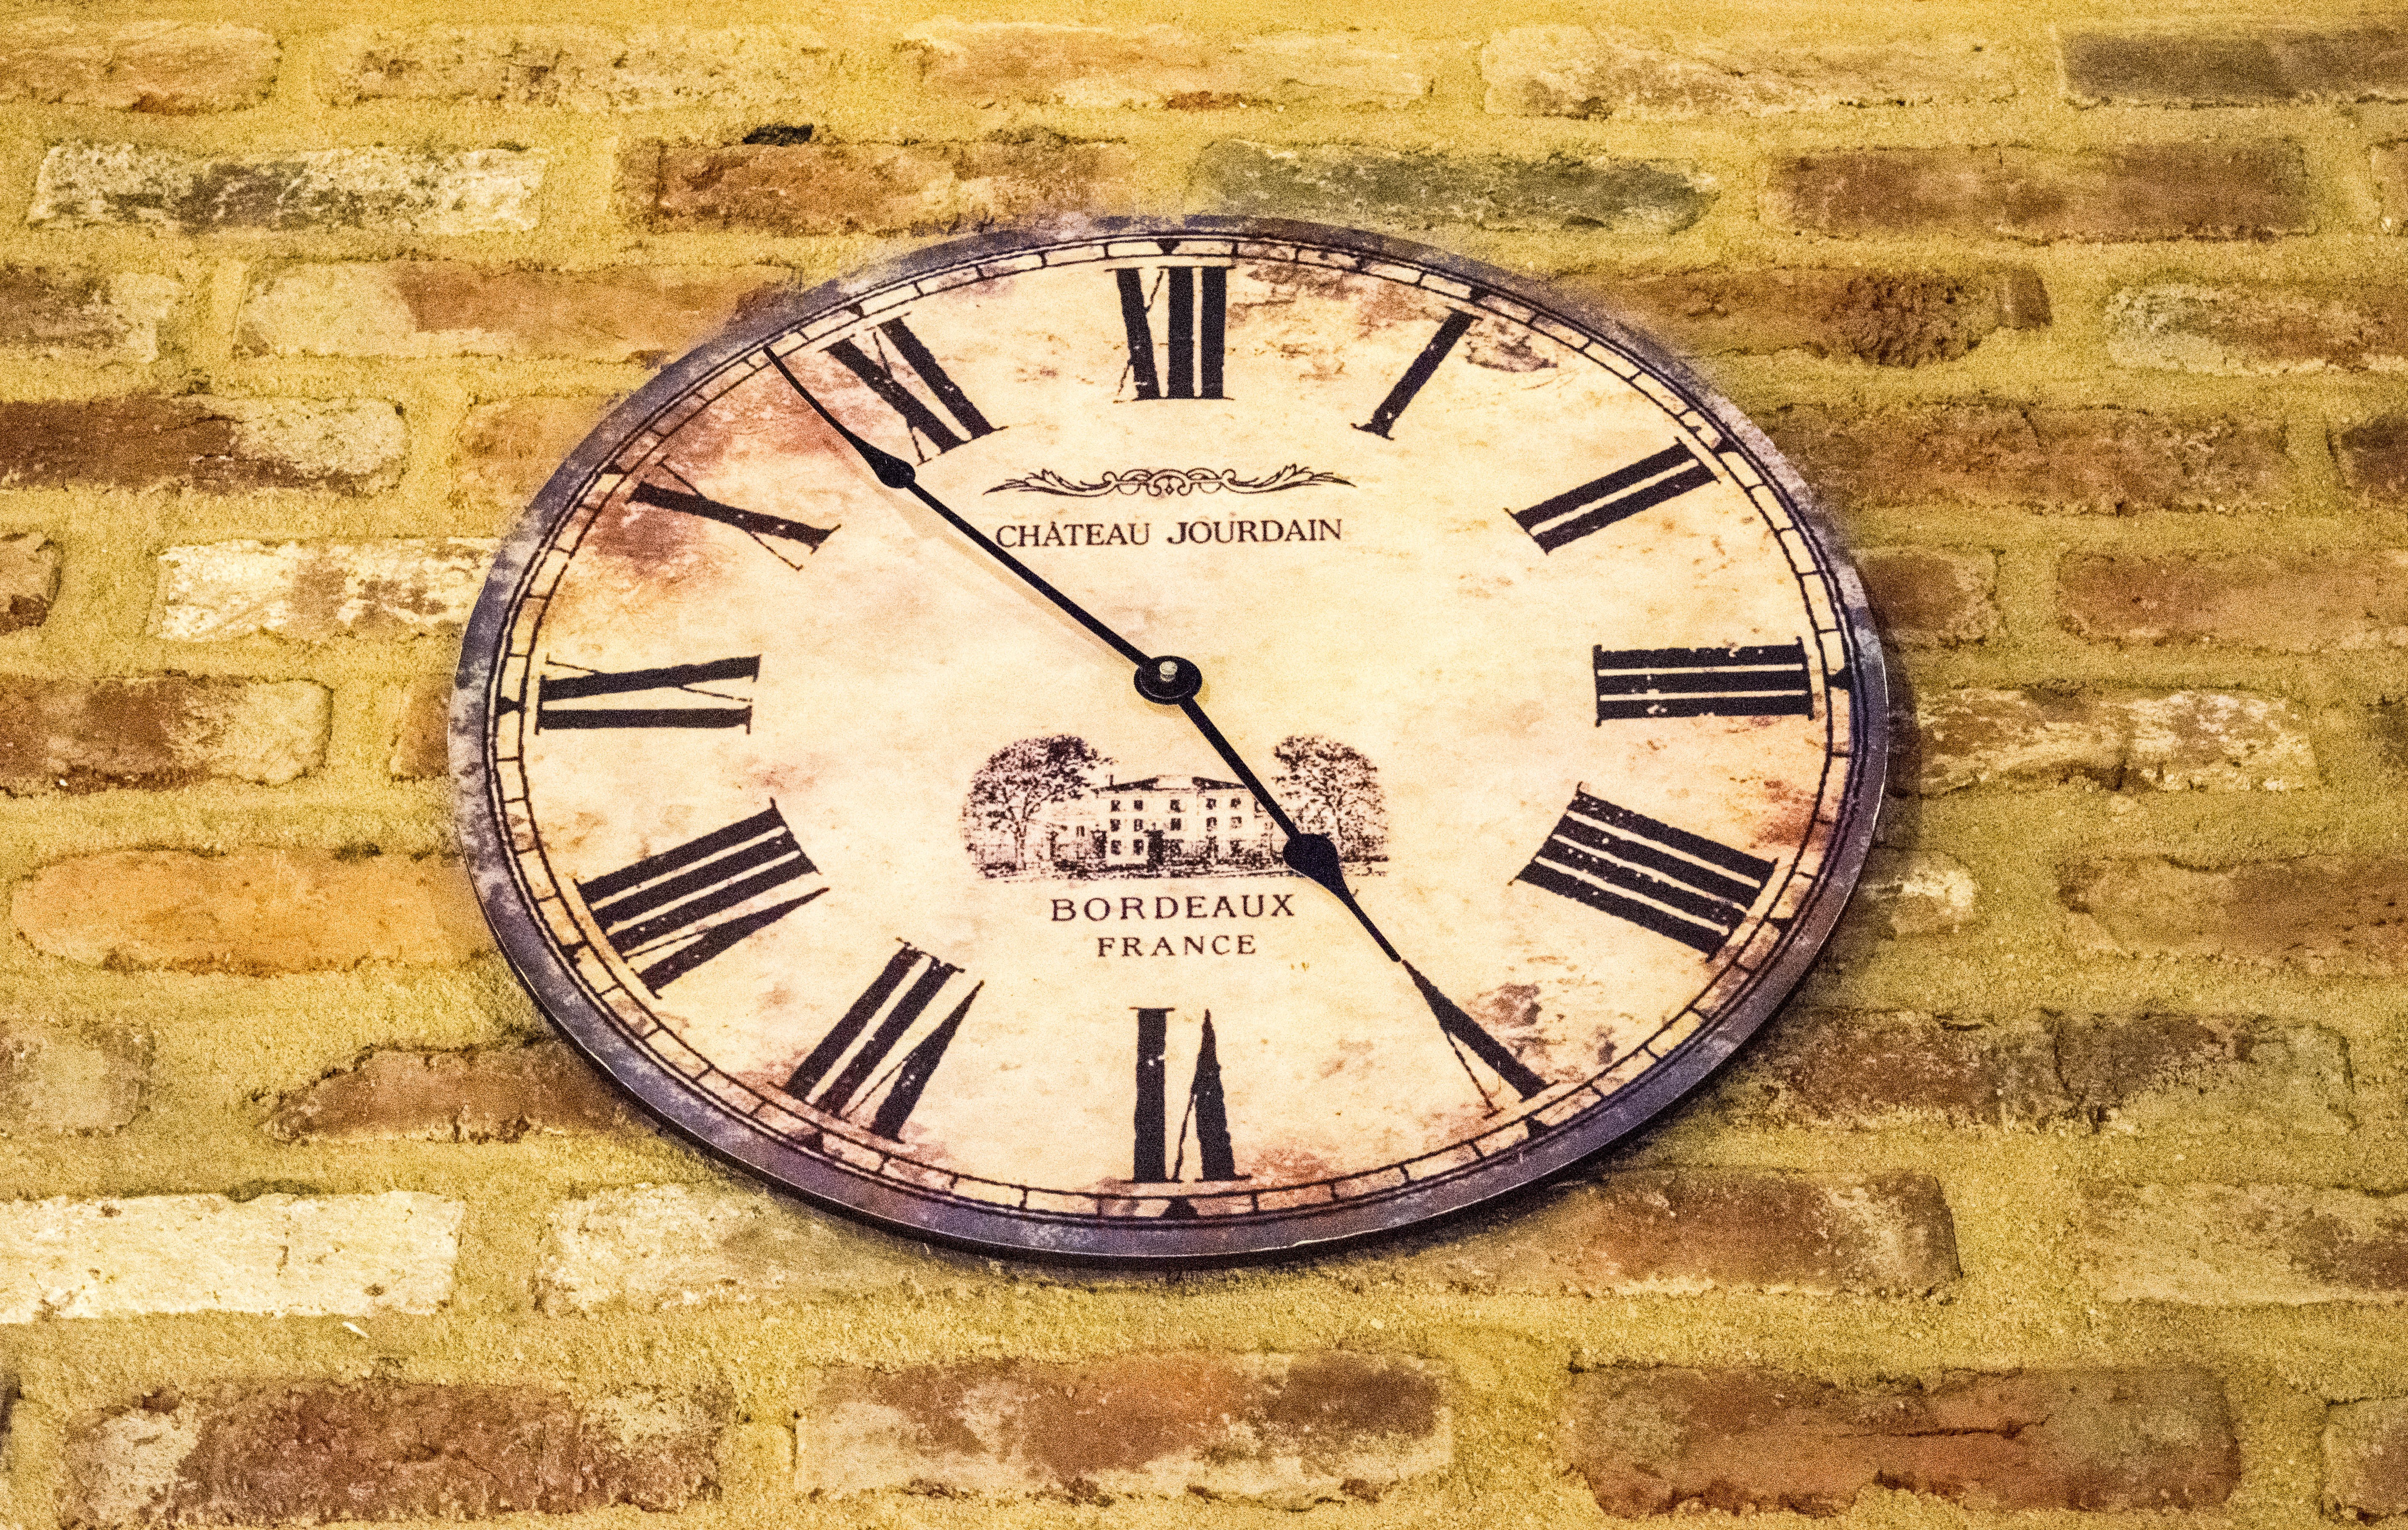
hand, antique, clock, time, number, hour, old, wall, nostalgia, decor, minute, dial, circle, bordeaux, pointer, time of, man made object